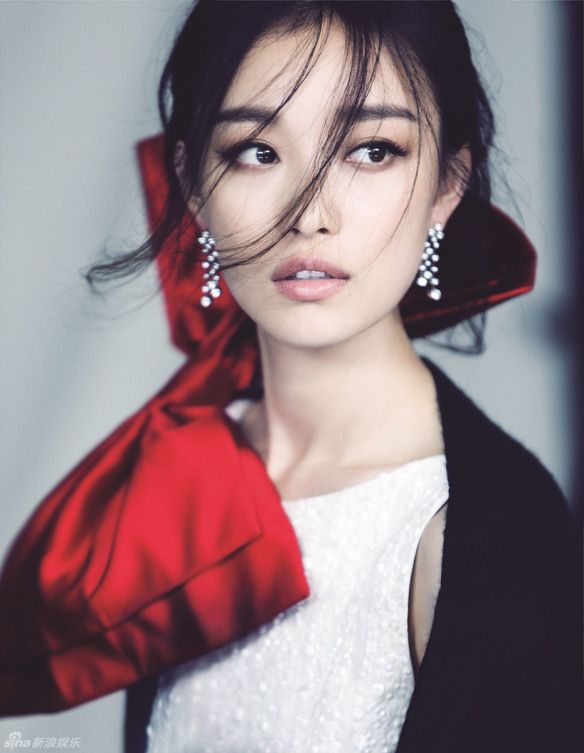
Portrait style: Real Portrait